Faisal of Saudi Arabia

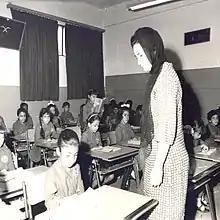
A photograph of one of Faisal's wives, Iffat Al Thunayan, visiting a school

During the Six-Day War, Faisal ordered the Saudi Arabian Armed Forces to be on alert, canceling all vacations and mobilizing forces in the Kingdom's north. Following that, orders were issued for a force of 20,000 Saudi soldiers to travel to Jordan to participate alongside the Arab forces. After the war, he directed that a Saudi force be stationed inside Jordanian territory to provide support and assistance as needed for ten years.